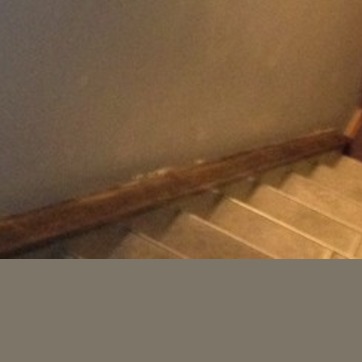
Material: wood